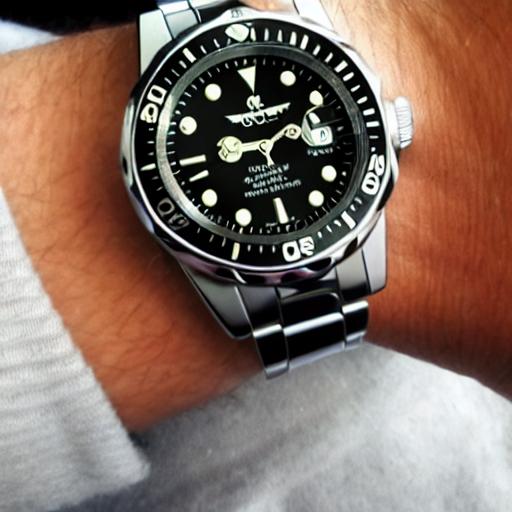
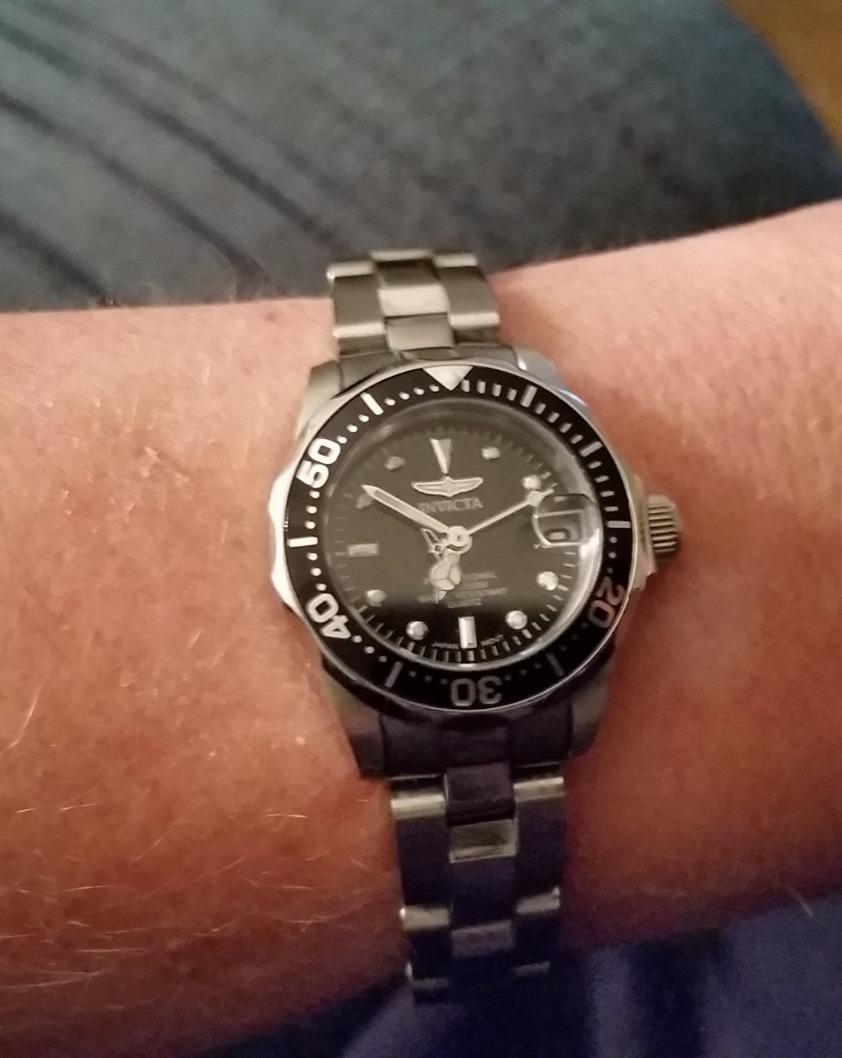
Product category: accessories_watch
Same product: no